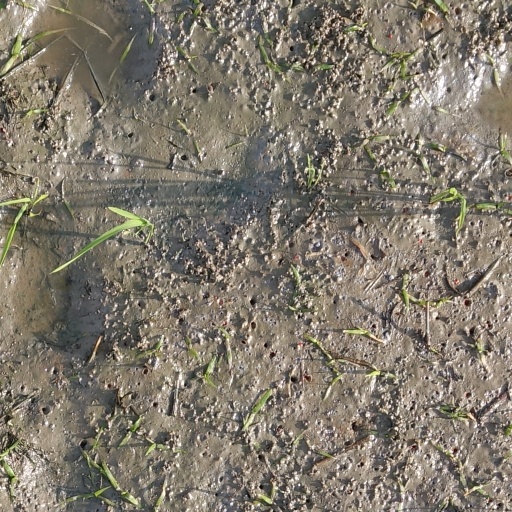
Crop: rice